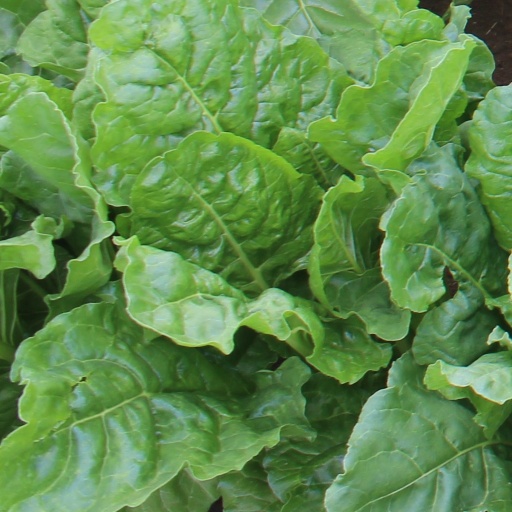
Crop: sugar beet